Mathieu Coutadeur

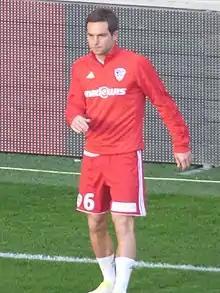
Coutadeur with Ajaccio in 2018

Mathieu Coutadeur (born 20 March 1986) is a French former professional footballer who played as a midfielder.